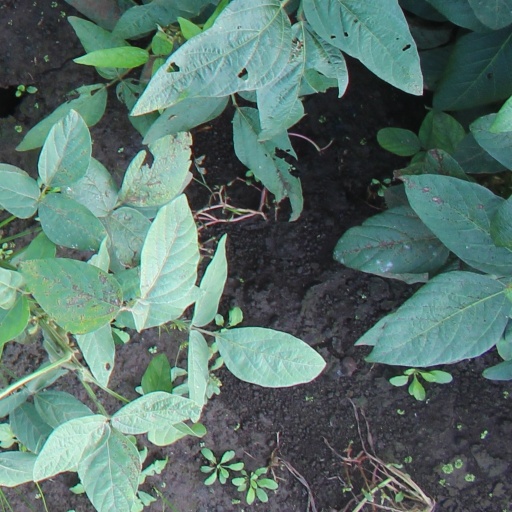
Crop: soybean